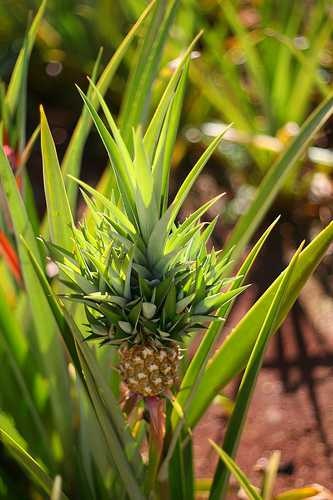
Label: Pineapple